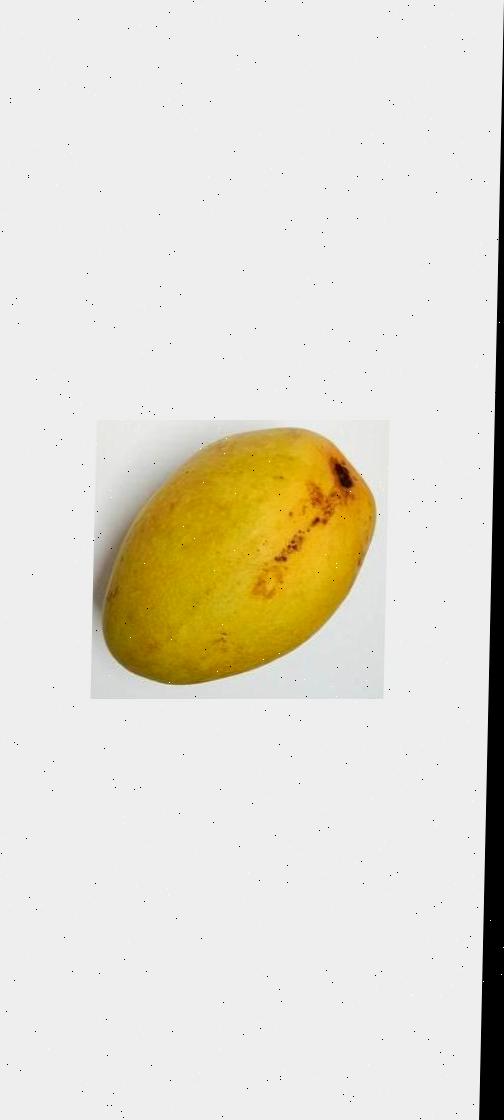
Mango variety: Bari-11